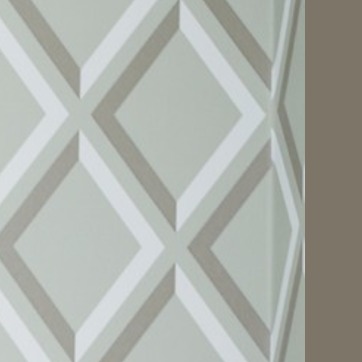
Material: wallpaper